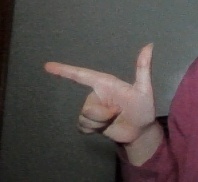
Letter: yaa